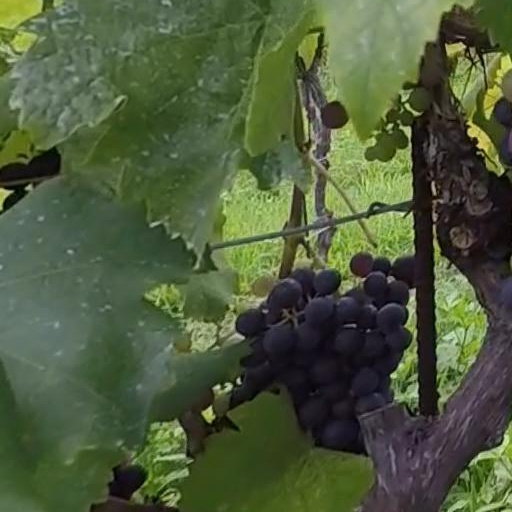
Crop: grape